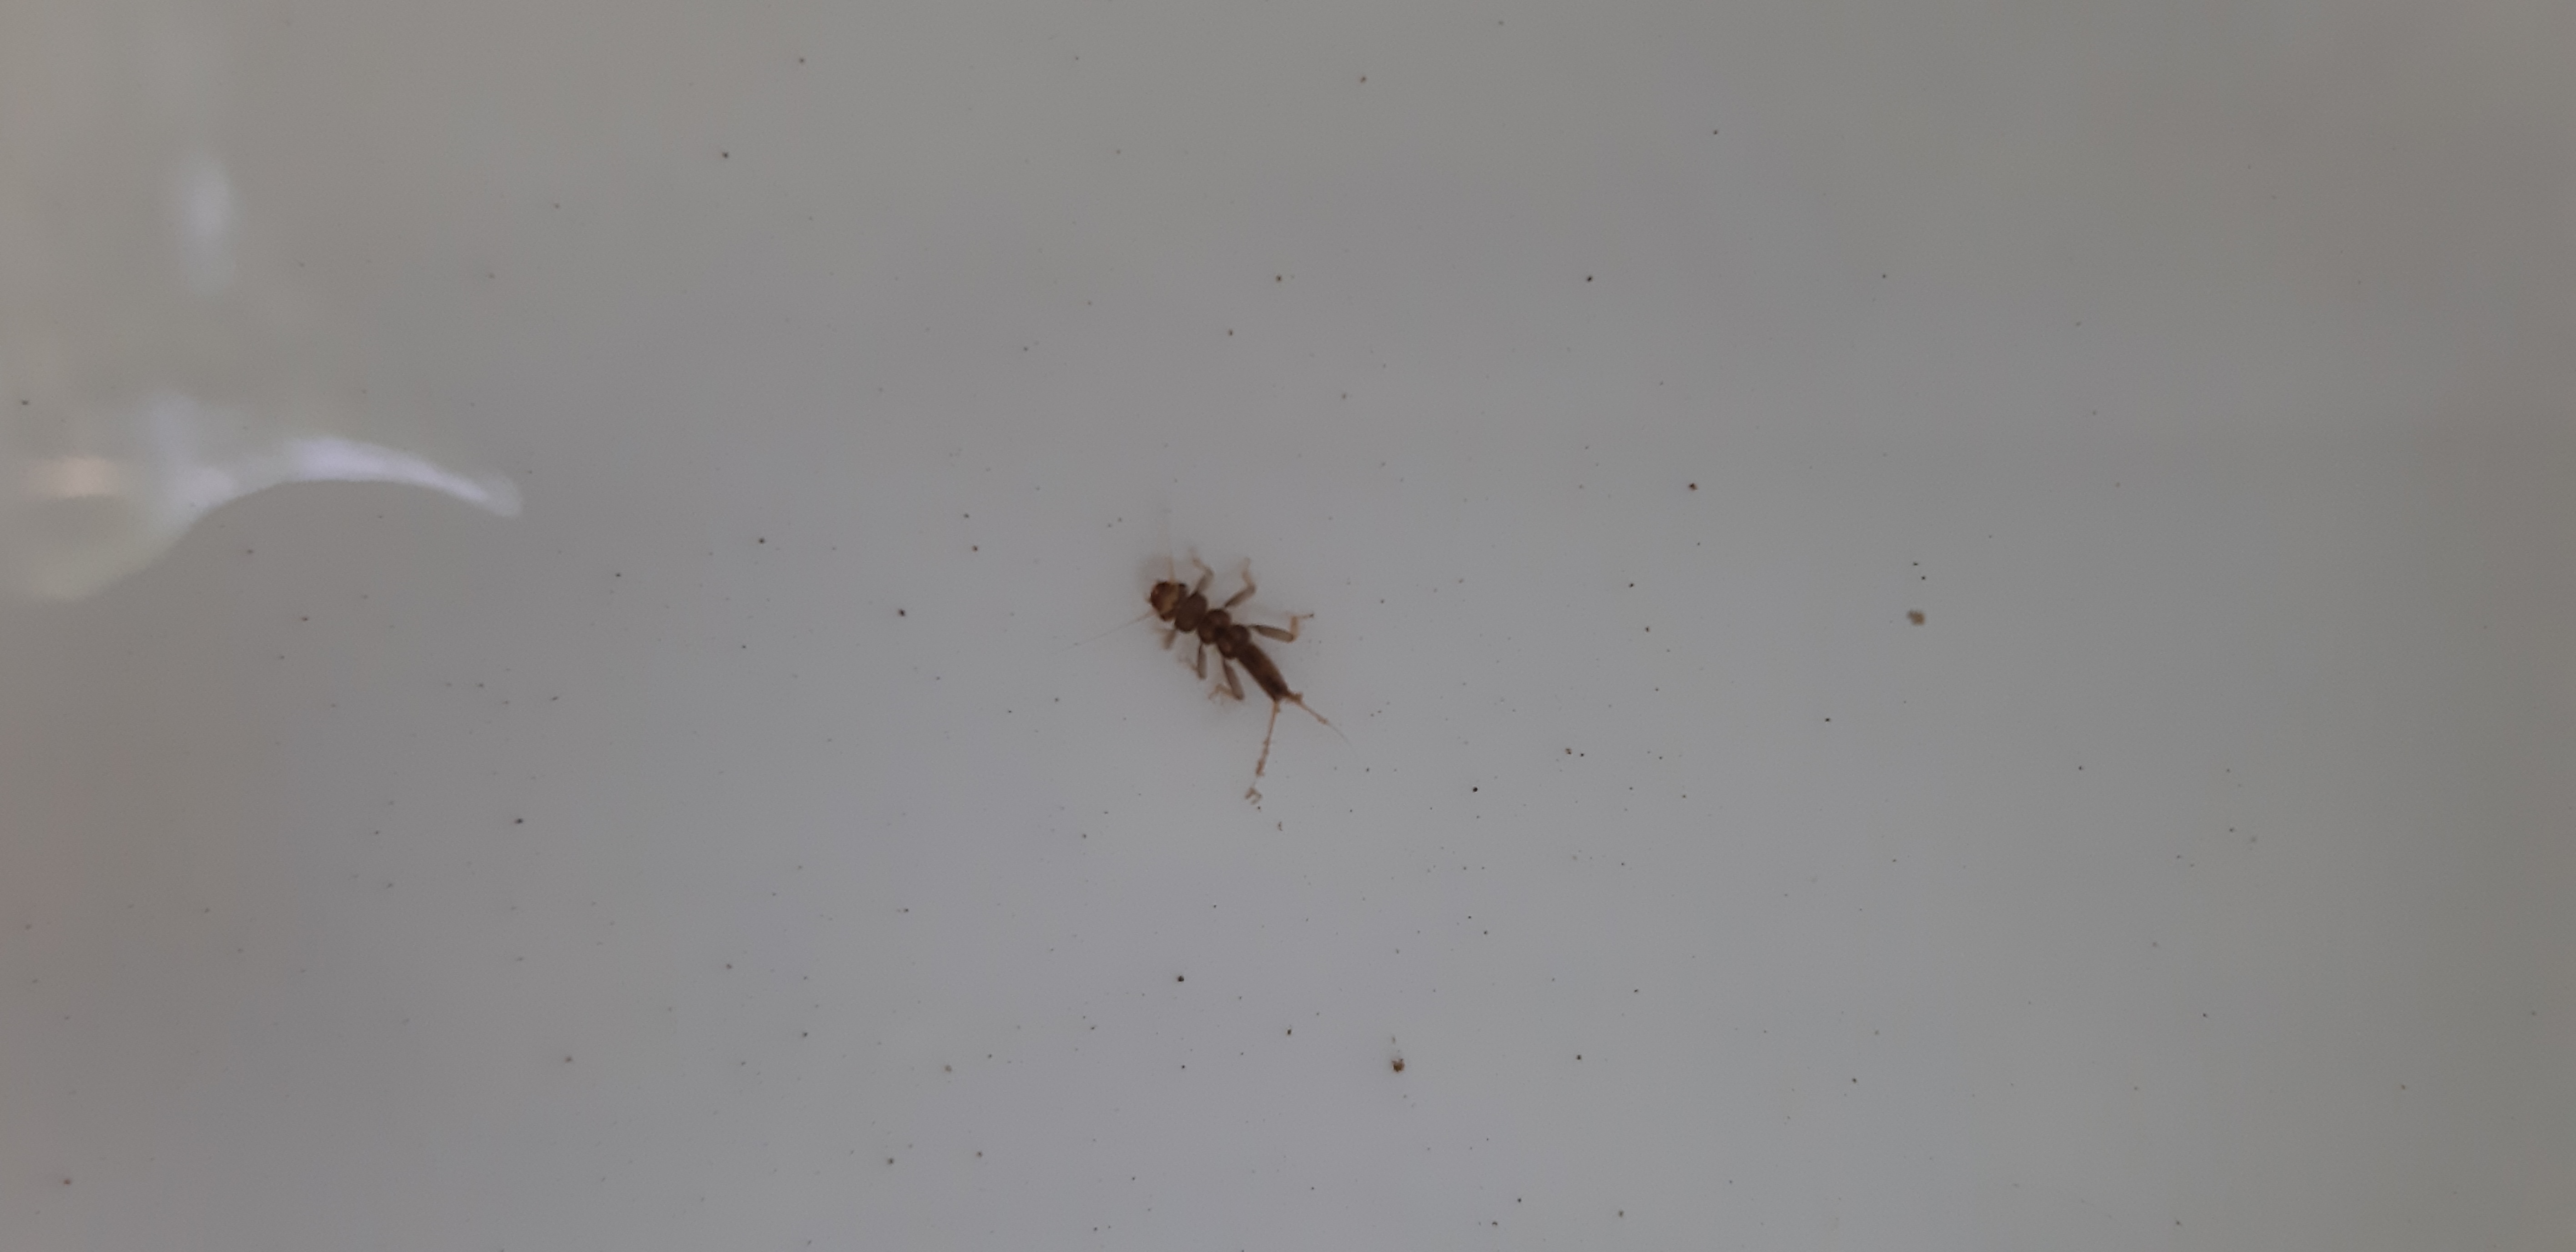
Macroinvertebrate group: stoneflies